Andreas Pietschmann

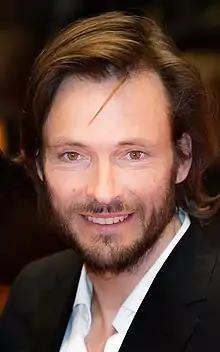
Pietschmann in 2017

Pietschmann played football in the youth department of Würzburger Kickers and was considered a talented player. Later, he did his military service with the Bundeswehr, during which time he also became involved in theater acting. He appeared in a stage production of Die Feuerzangenbowle, among others. After a serious car accident, Pietschmann decided to pursue acting seriously.